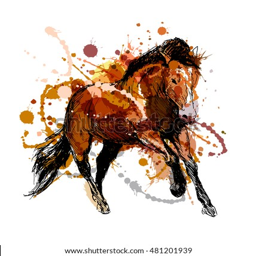
colored hand sketch of a running horse